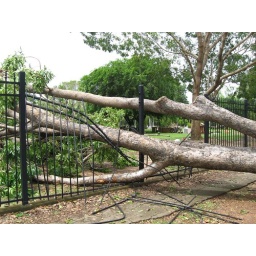
Photo taken in the aftermath of Tropical Cyclone Carlos.A massive tree has smashed through the fence at the Darwin General Cemetery.